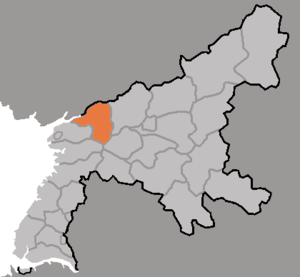
Anju, ou Anju-si, est une ville nord-coréenne localisée dans le Pyongan du Sud. Le nombre d'habitants est estimé à 240 117 en 2008. Elle est traversée par le ch'ŏngch'ŏn. La ville produit massivement du charbon.